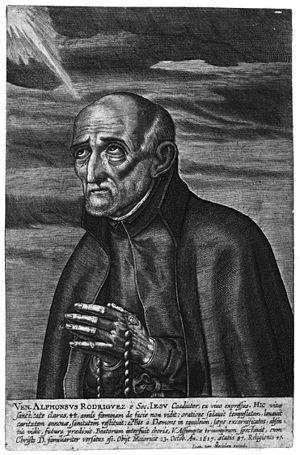
Cette liste de saints concerne les saints et les bienheureux, reconnus comme tels par l'Église catholique, ayant vécu au XVIIᵉ siècle.